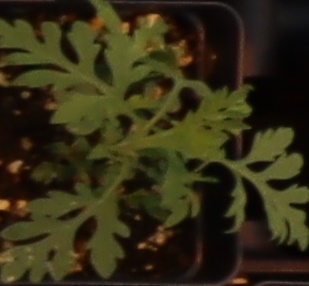
Label: Ragweed